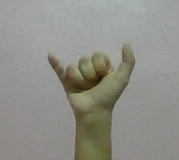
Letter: ya